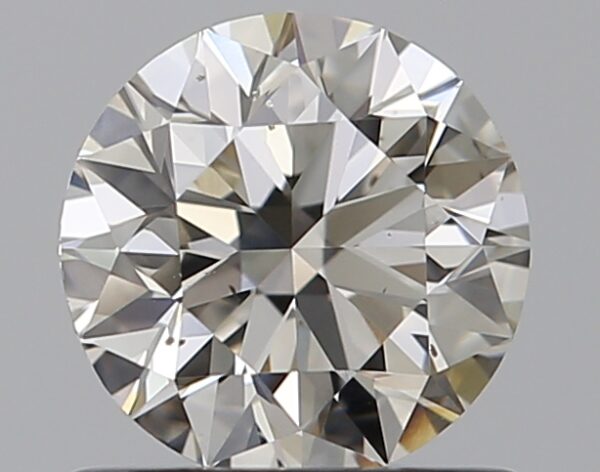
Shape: round
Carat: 0.75
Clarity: VS2
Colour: K
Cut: EX
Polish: EX
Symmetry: EX
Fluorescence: N
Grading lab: GIA
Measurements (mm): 5.76 x 5.8 x 3.63